LGBTQ culture in the Philippines

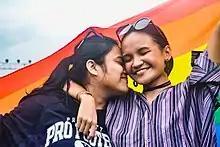
2019 Metro Manila Pride.

While there are no laws pertaining to same-sex marriage or unions, Open Table MCC Church, a local church (in Mandaluyong, Philippines) of the Universal Fellowship of Metropolitan Community Churches (UFMCC), cites freedom of religion in sanctioning what it calls holy unions. These ceremonies are conducted solely for the purpose of celebrating love and are not legally recognized. According to the United Nations, when participating in the political dialogue, political representation is important. Because of this, the existence of LGBT political party Ang Ladlad and their representation of the LGBT community in politics is important. The Filipino Ang Ladlad party, whose founders, leaders, and core constituency belong to the LGBT community, was recognized by the government and participated in party elections in 2013.